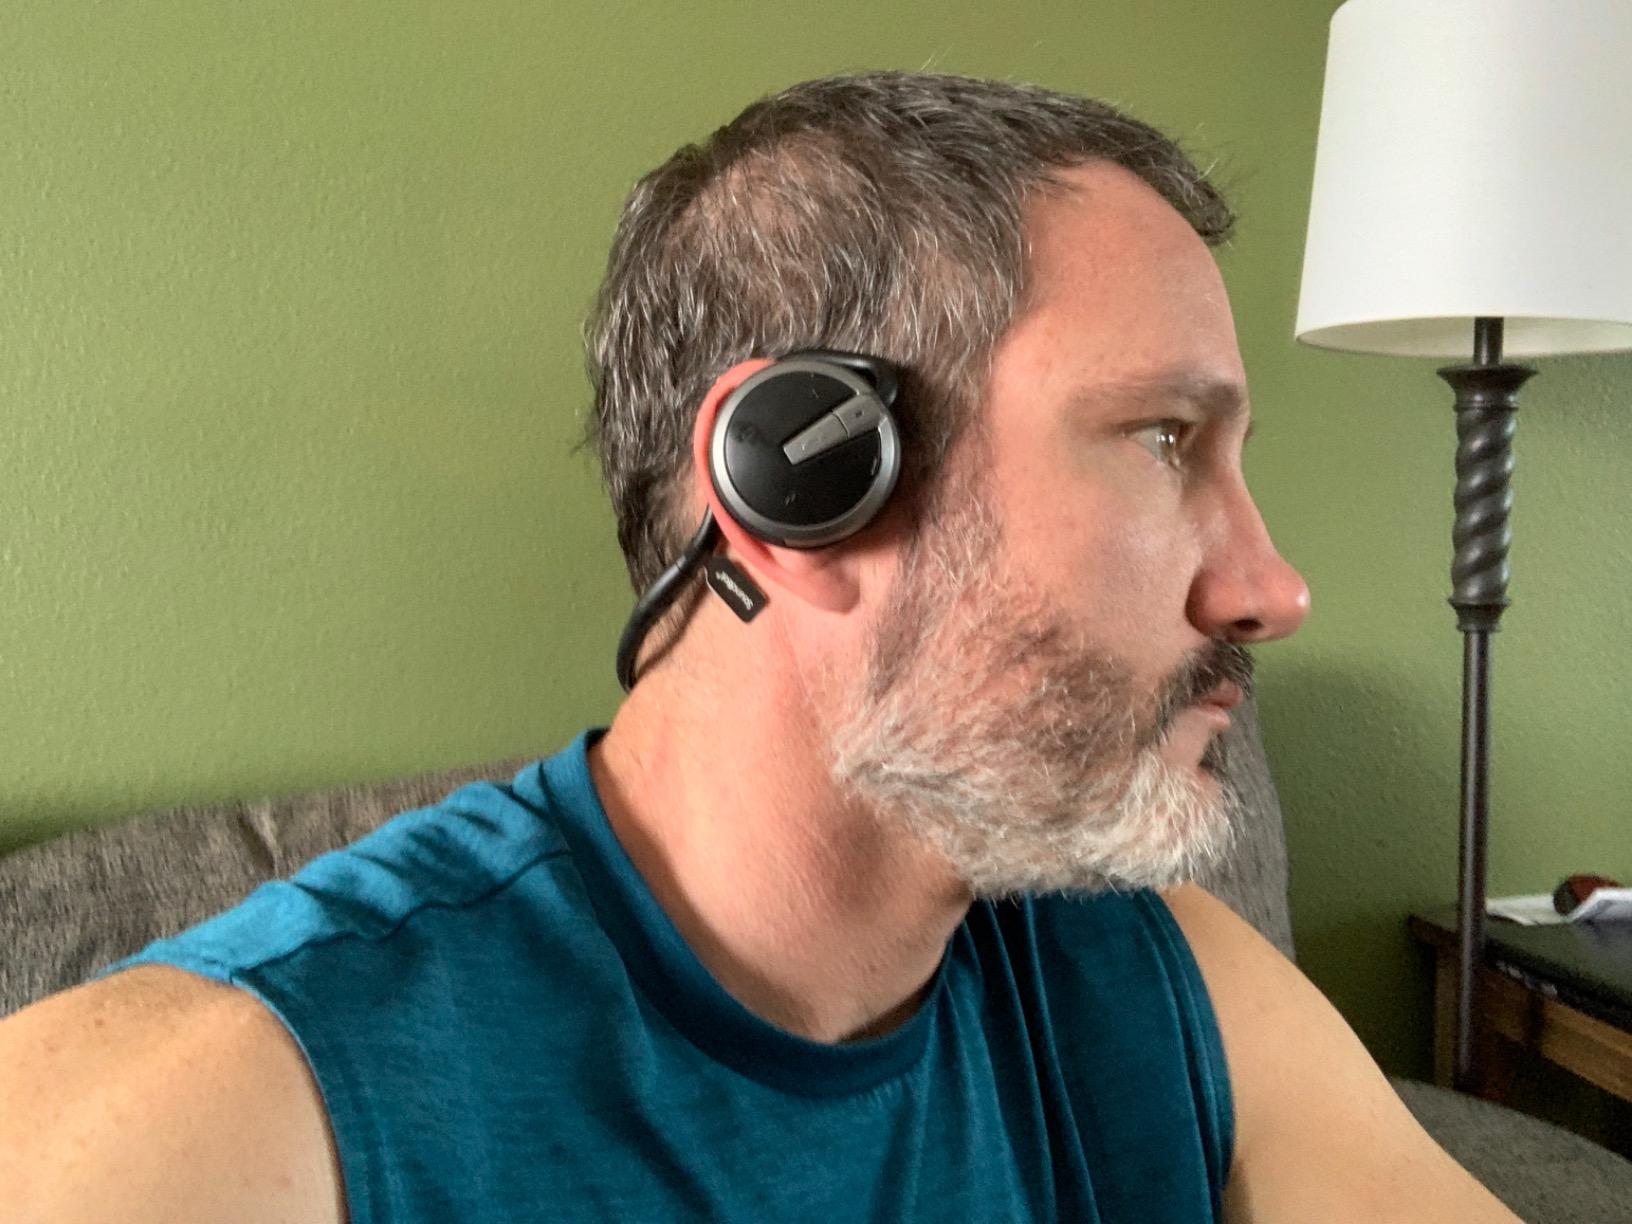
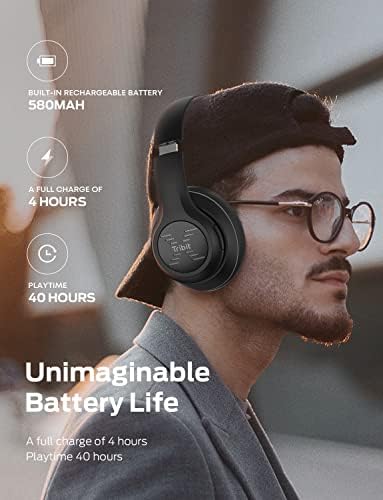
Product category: headphones
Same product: no